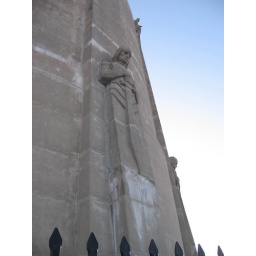
The Guardians of Sanitation are stone monuments built into the side of the Washburn water tower in south Minneapolis